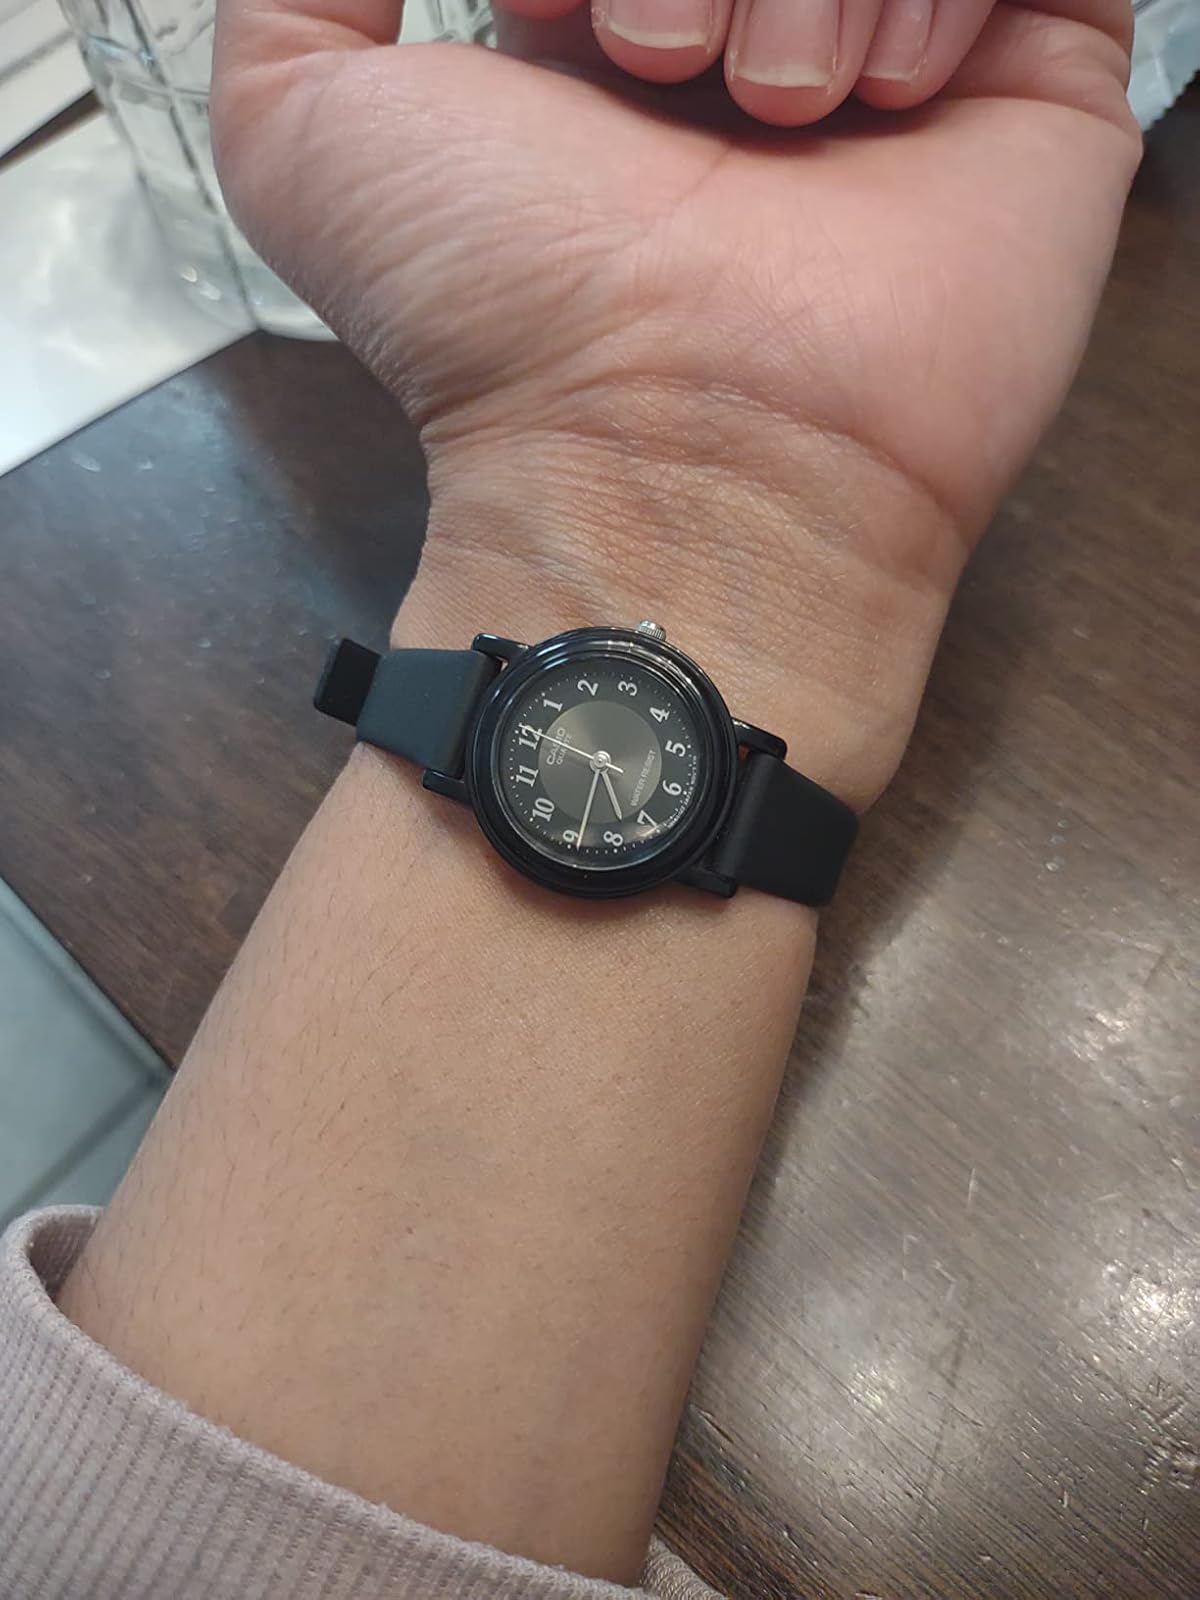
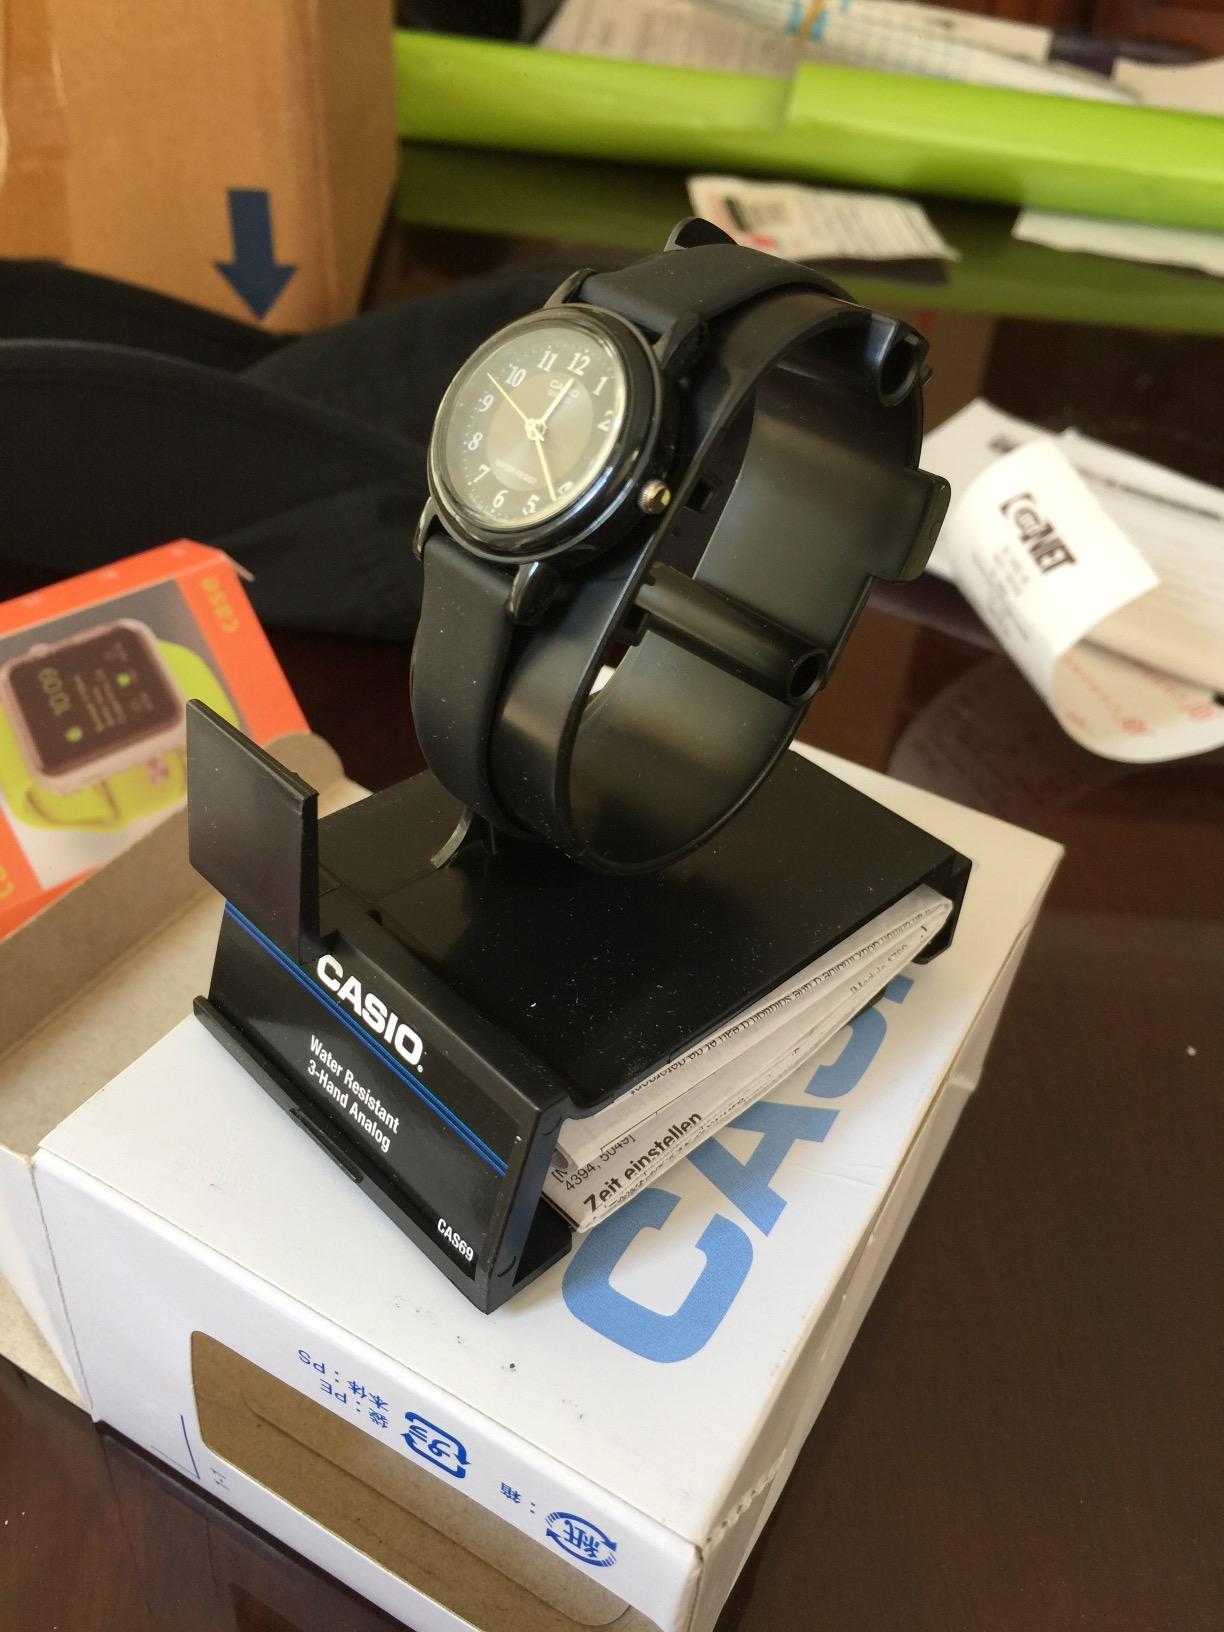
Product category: accessories_watch
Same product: yes